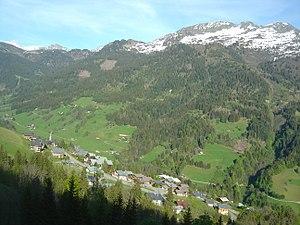
Village de Hauteluce vu depuis la route du versant Sud du col des Saisies
Hauteluce est une commune française située dans le département de la Savoie, en région Auvergne-Rhône-Alpes. Village de montagne du massif du Beaufortain, il comptait 757 habitants en 2017.